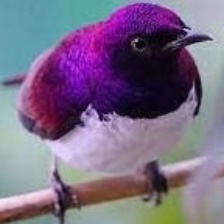
Species: VIOLET BACKED STARLING
Scientific name: CINNYRICINCLUS LEUCOGASTER